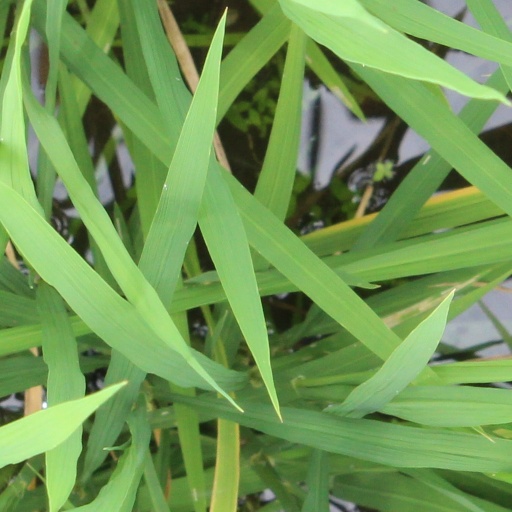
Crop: rice